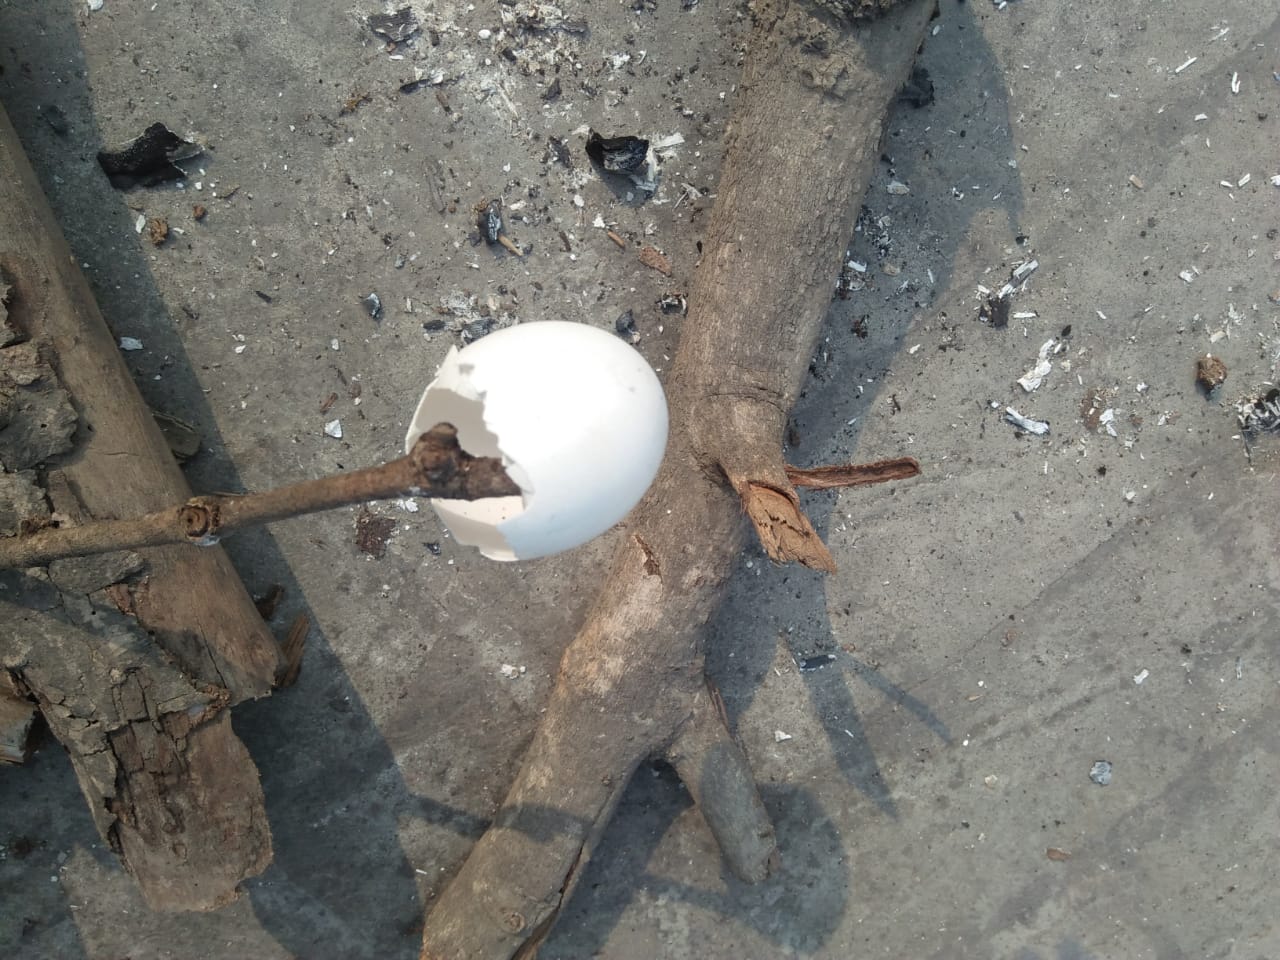
Label: eggshells